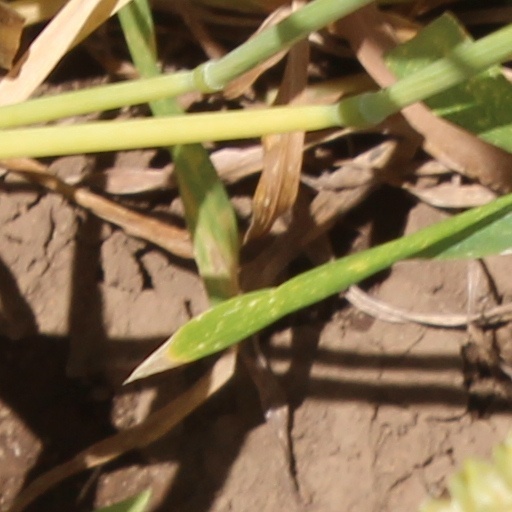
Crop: wheat